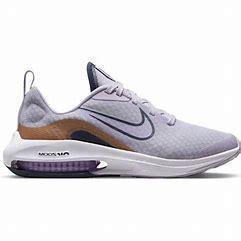
Brand: Nike
Model: Air Zoom Arcadia 2